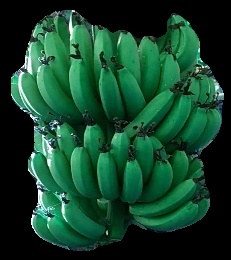
Variety: pachbale
Grade: grade1